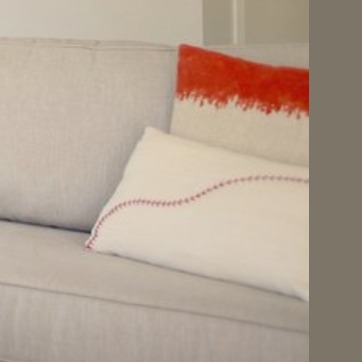
Material: fabric